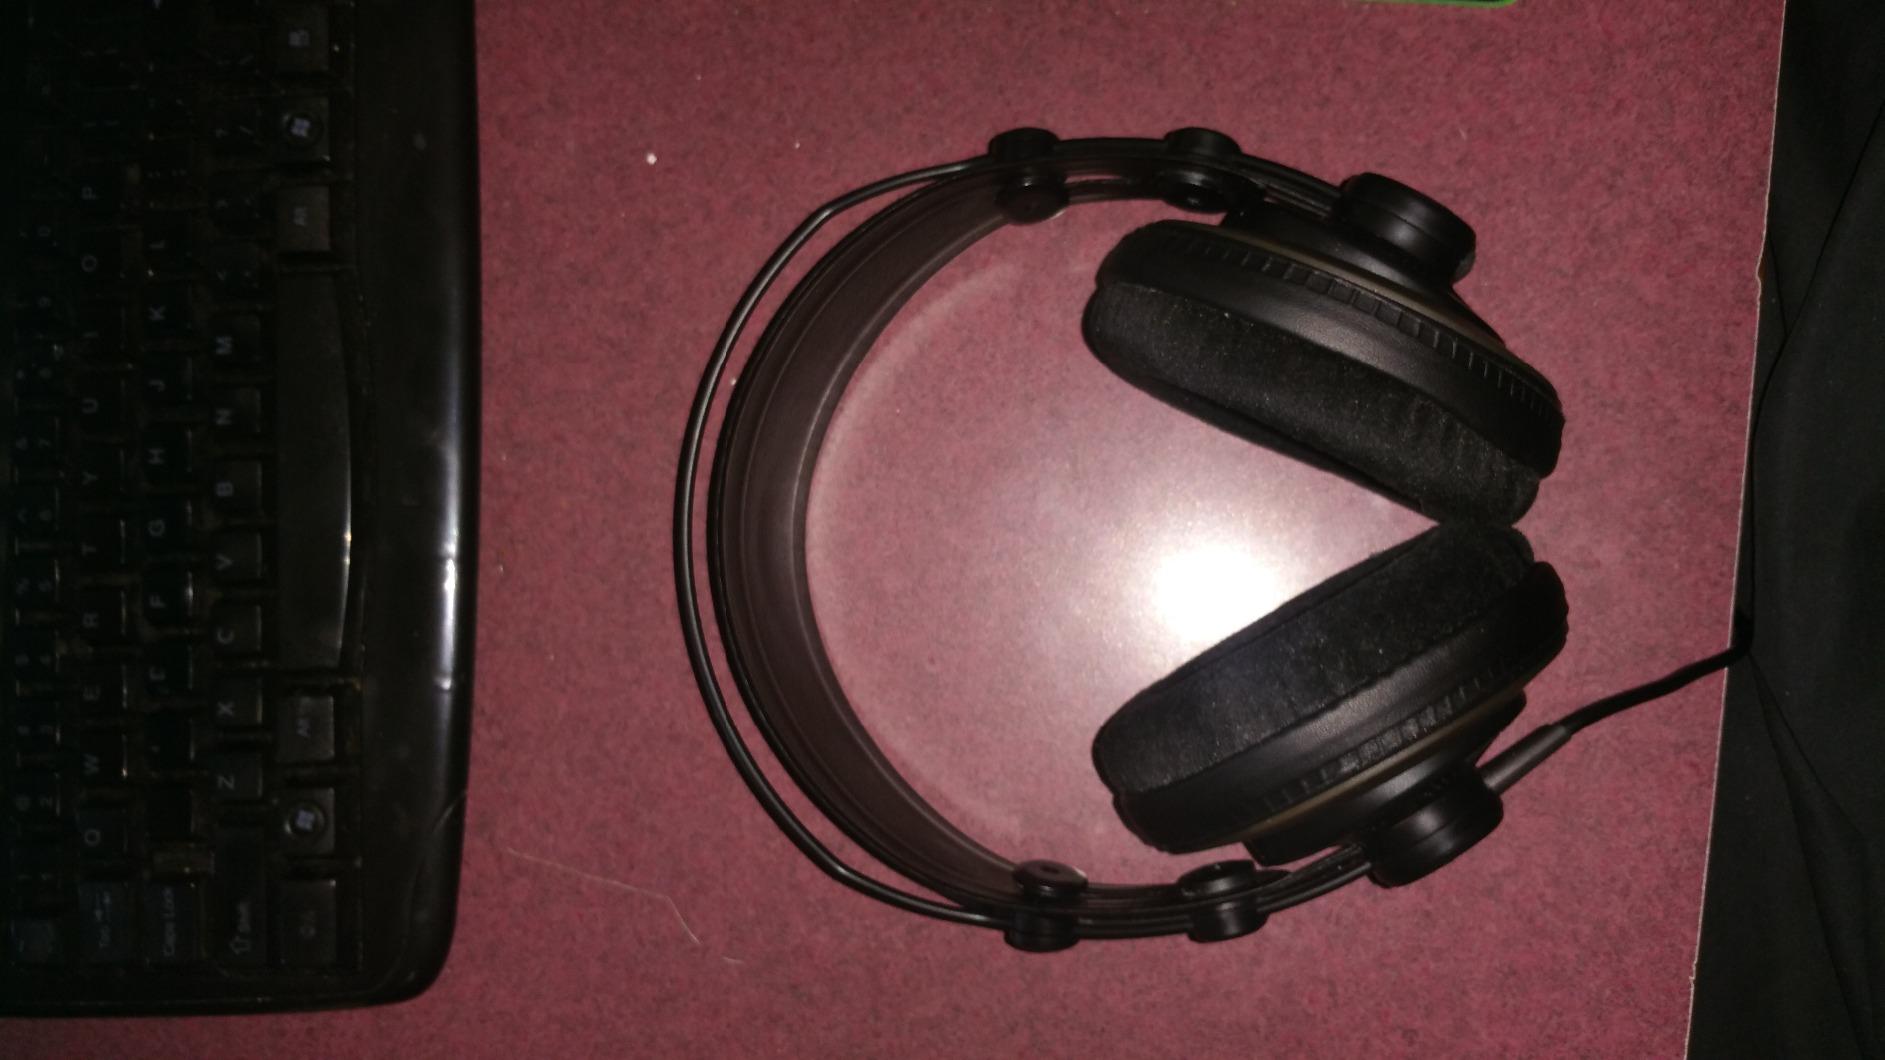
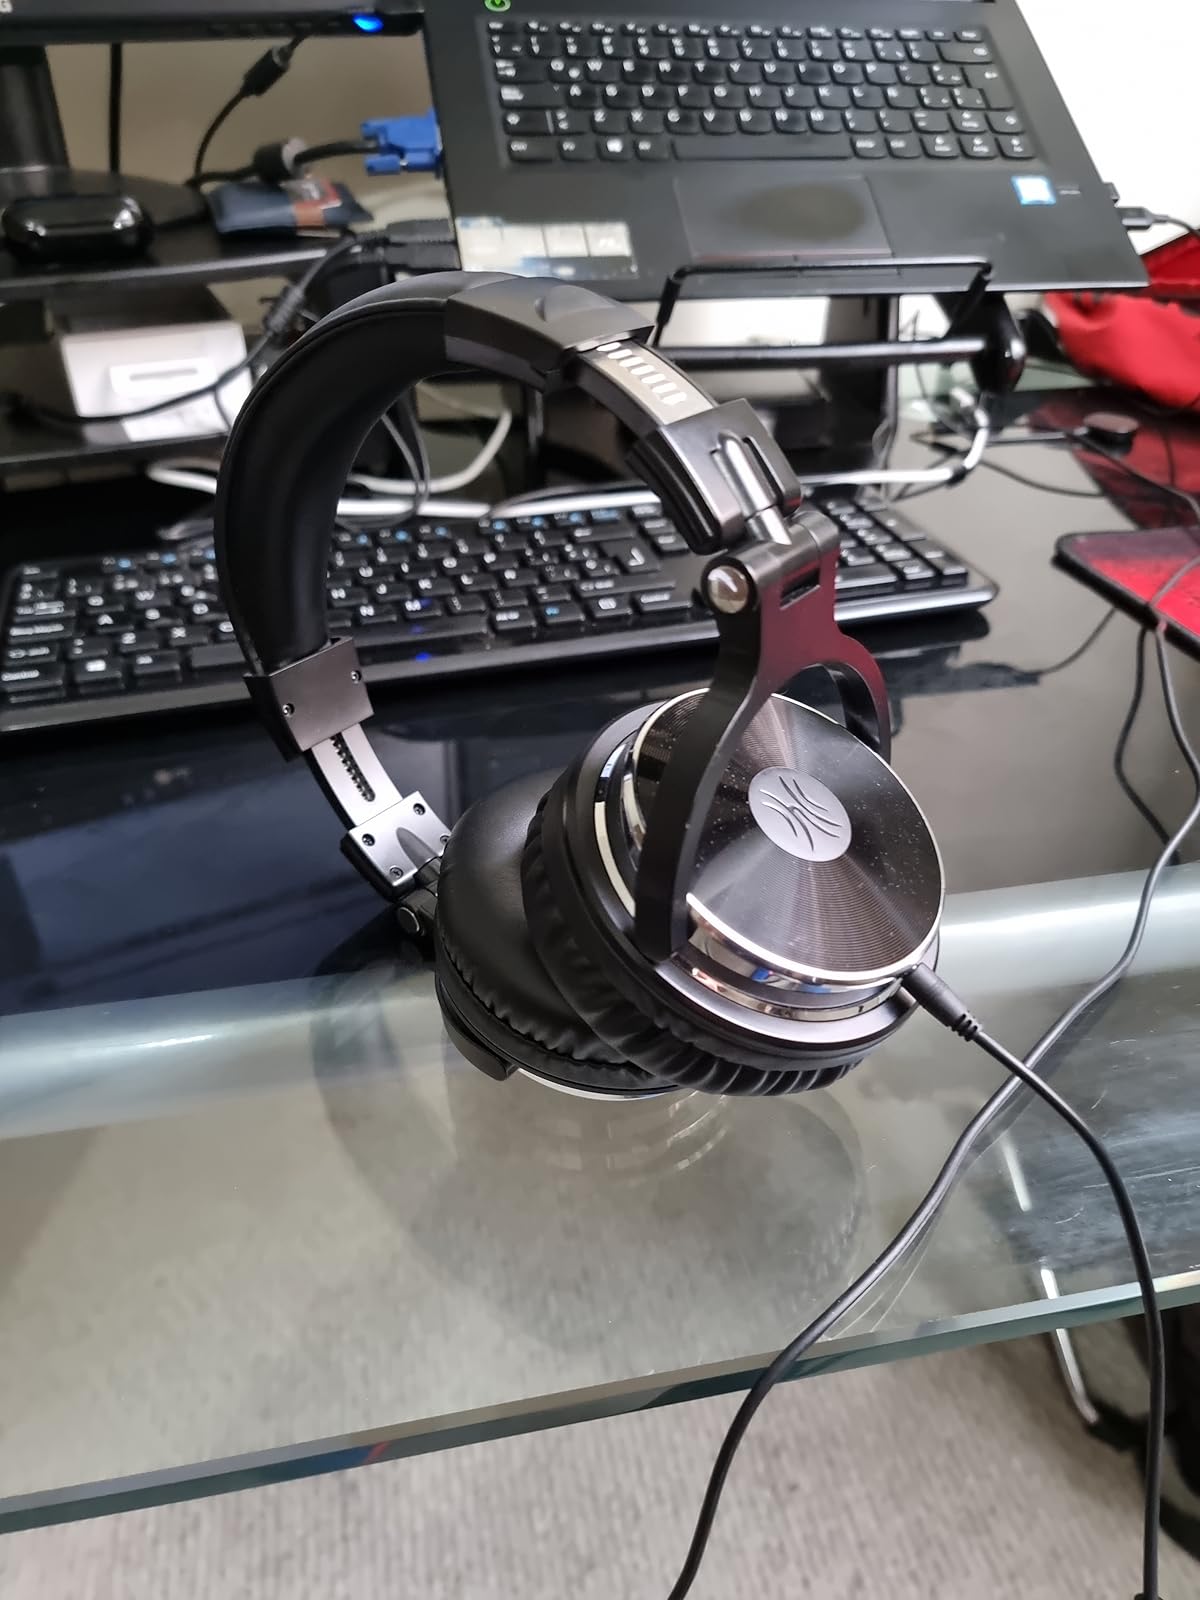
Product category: headphones
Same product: no